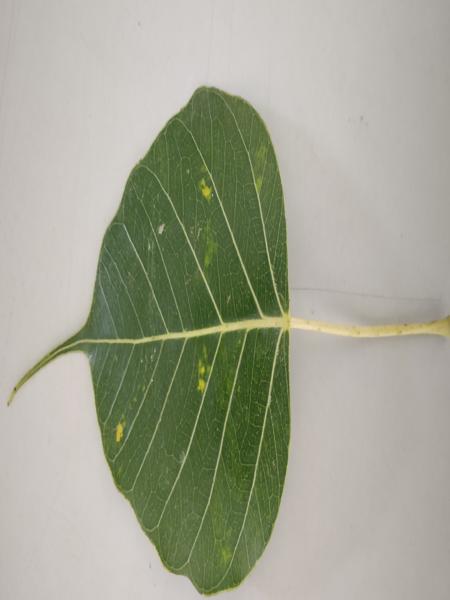
Plant: Arali